List of Kendriya Vidyalayas

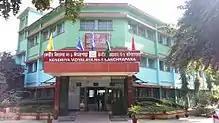
Kendriya Vidyalaya, No.1 Kanchrapara

The three Kendriya Vidyalayas outside India are in Kathmandu, Moscow, and Tehran. They are situated inside Indian embassies in these countries, and their expenditures are borne by the Indian Ministry of External Affairs. They are intended for children of Indian embassy staff and other expatriate employees of the government of India, including the State Bank of India.